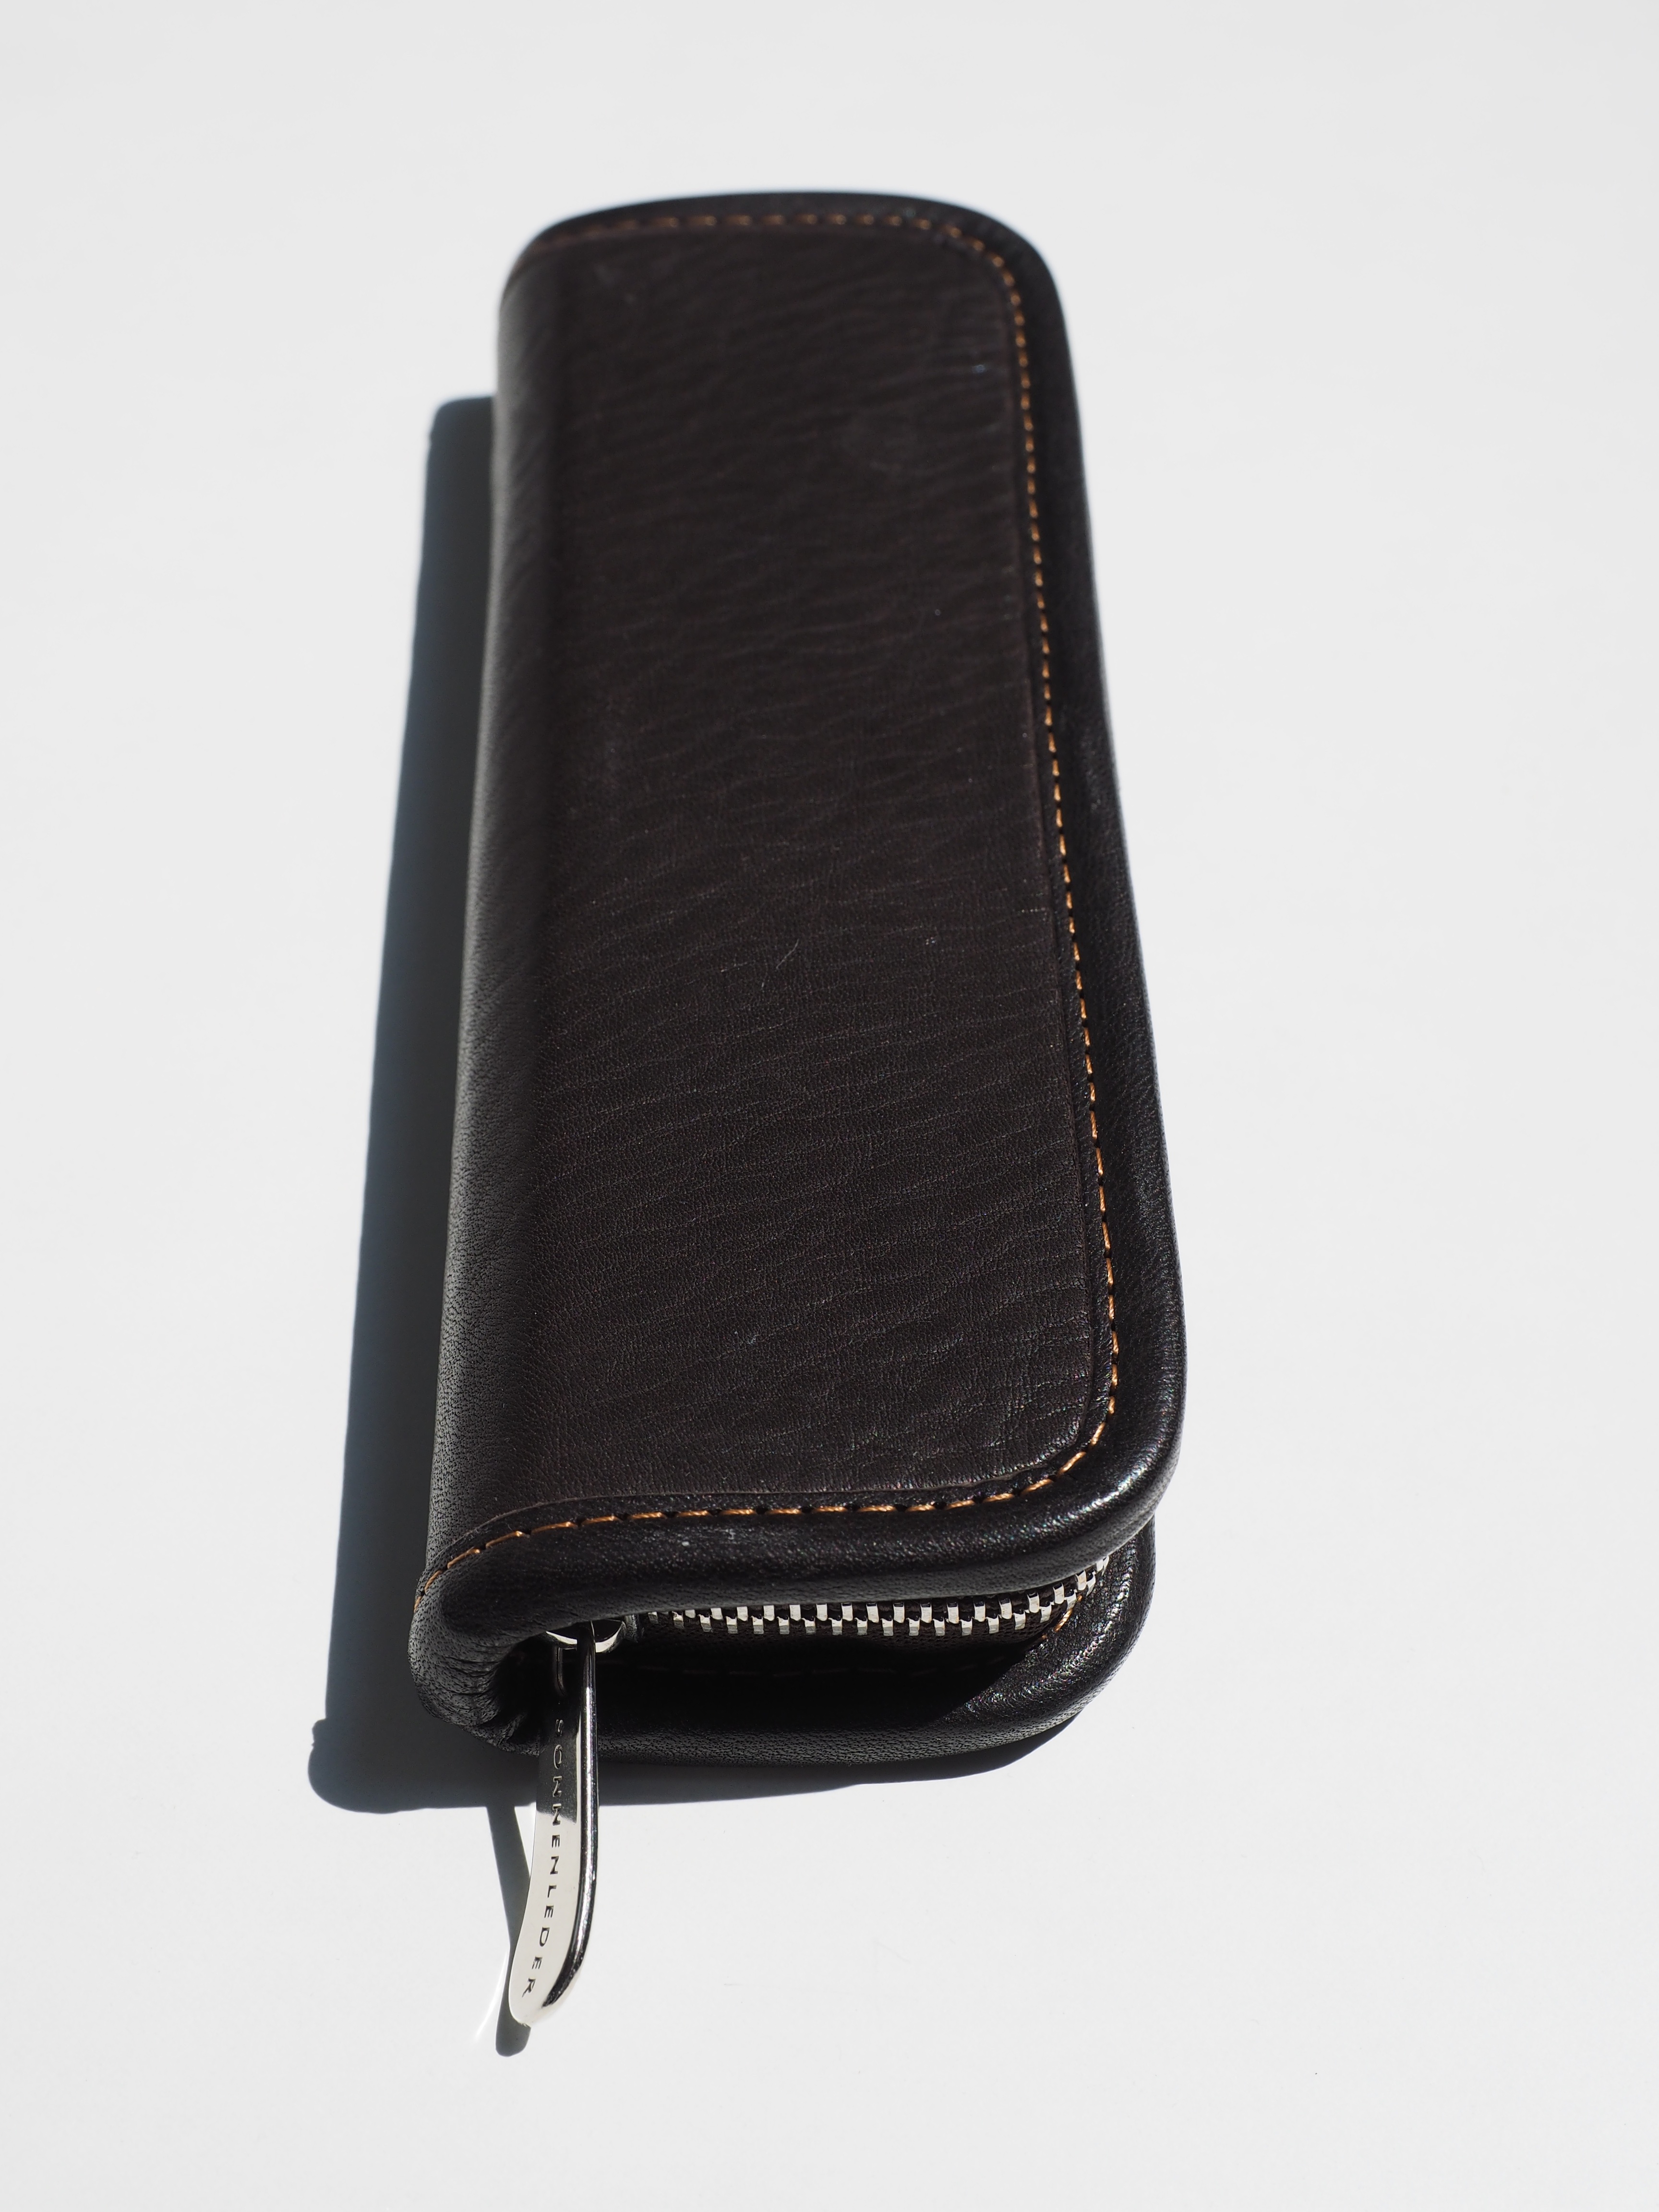
leather, brown, handbag, storage, wallet, brand, textile, case, closed, to, zipper, zip, leather case, fashion accessory, pencil cases, coin purse, leather writing case, pen writing case